Park Avenue, Queensland

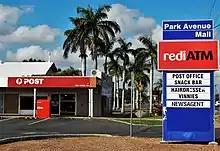
Park Avenue Licensed Post Office at the Park Avenue Mall in Main Street

Stockland Rockhampton (formerly Rockhampton Shopping Fair) is a shopping centre on the Bruce Highway extending into neighbouring Berserker.